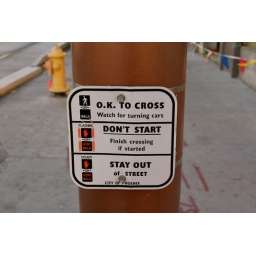
How to cross the street in phoenix